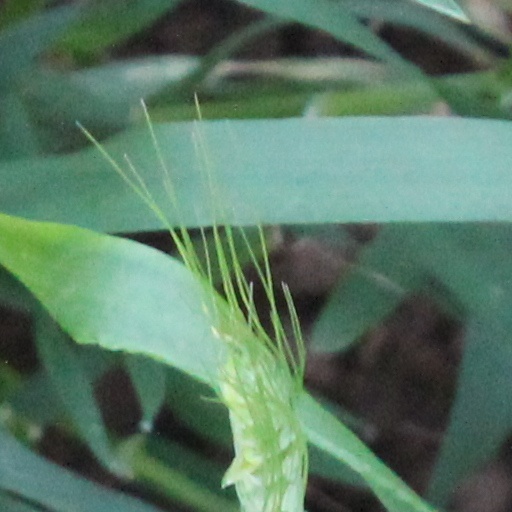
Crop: wheat